Auguste Comte

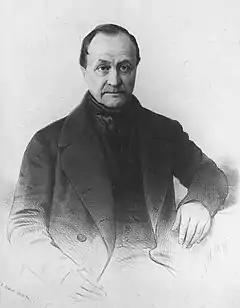
Comte in 1849

Isidore Auguste Marie François Xavier Comte (19 January 1798 – 5 September 1857) was a French philosopher, mathematician and writer who formulated the doctrine of positivism. He is often regarded as the first philosopher of science in the modern sense of the term. Comte's ideas were also fundamental to the development of sociology, with him inventing the very term and treating the discipline as the crowning achievement of the sciences.